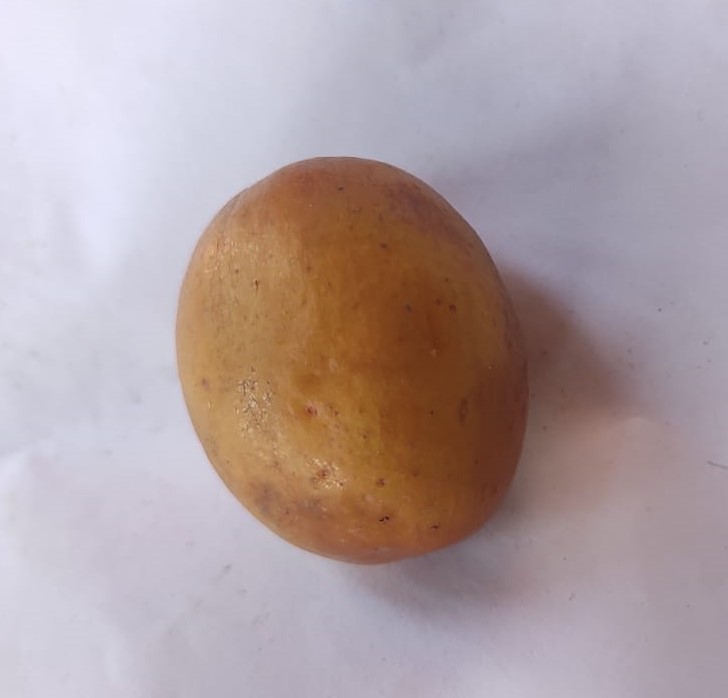
Fruit: jujube
Condition: rotten